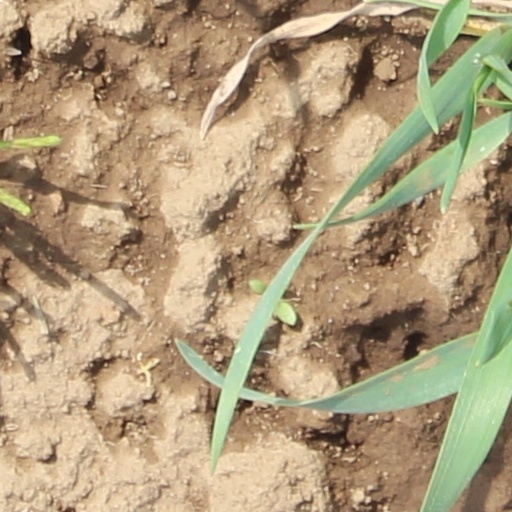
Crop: wheat